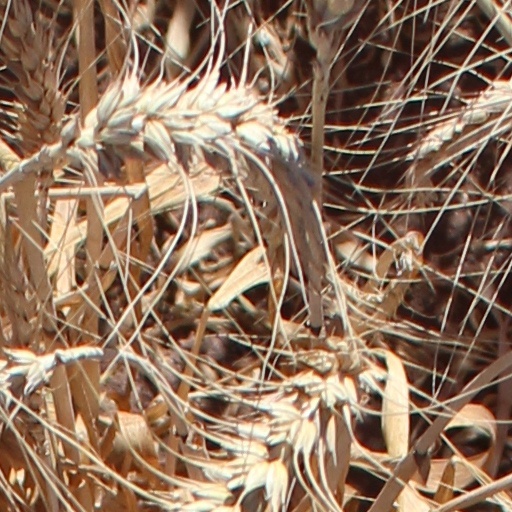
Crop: wheat